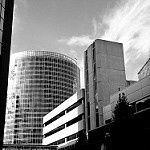
Label: buildings